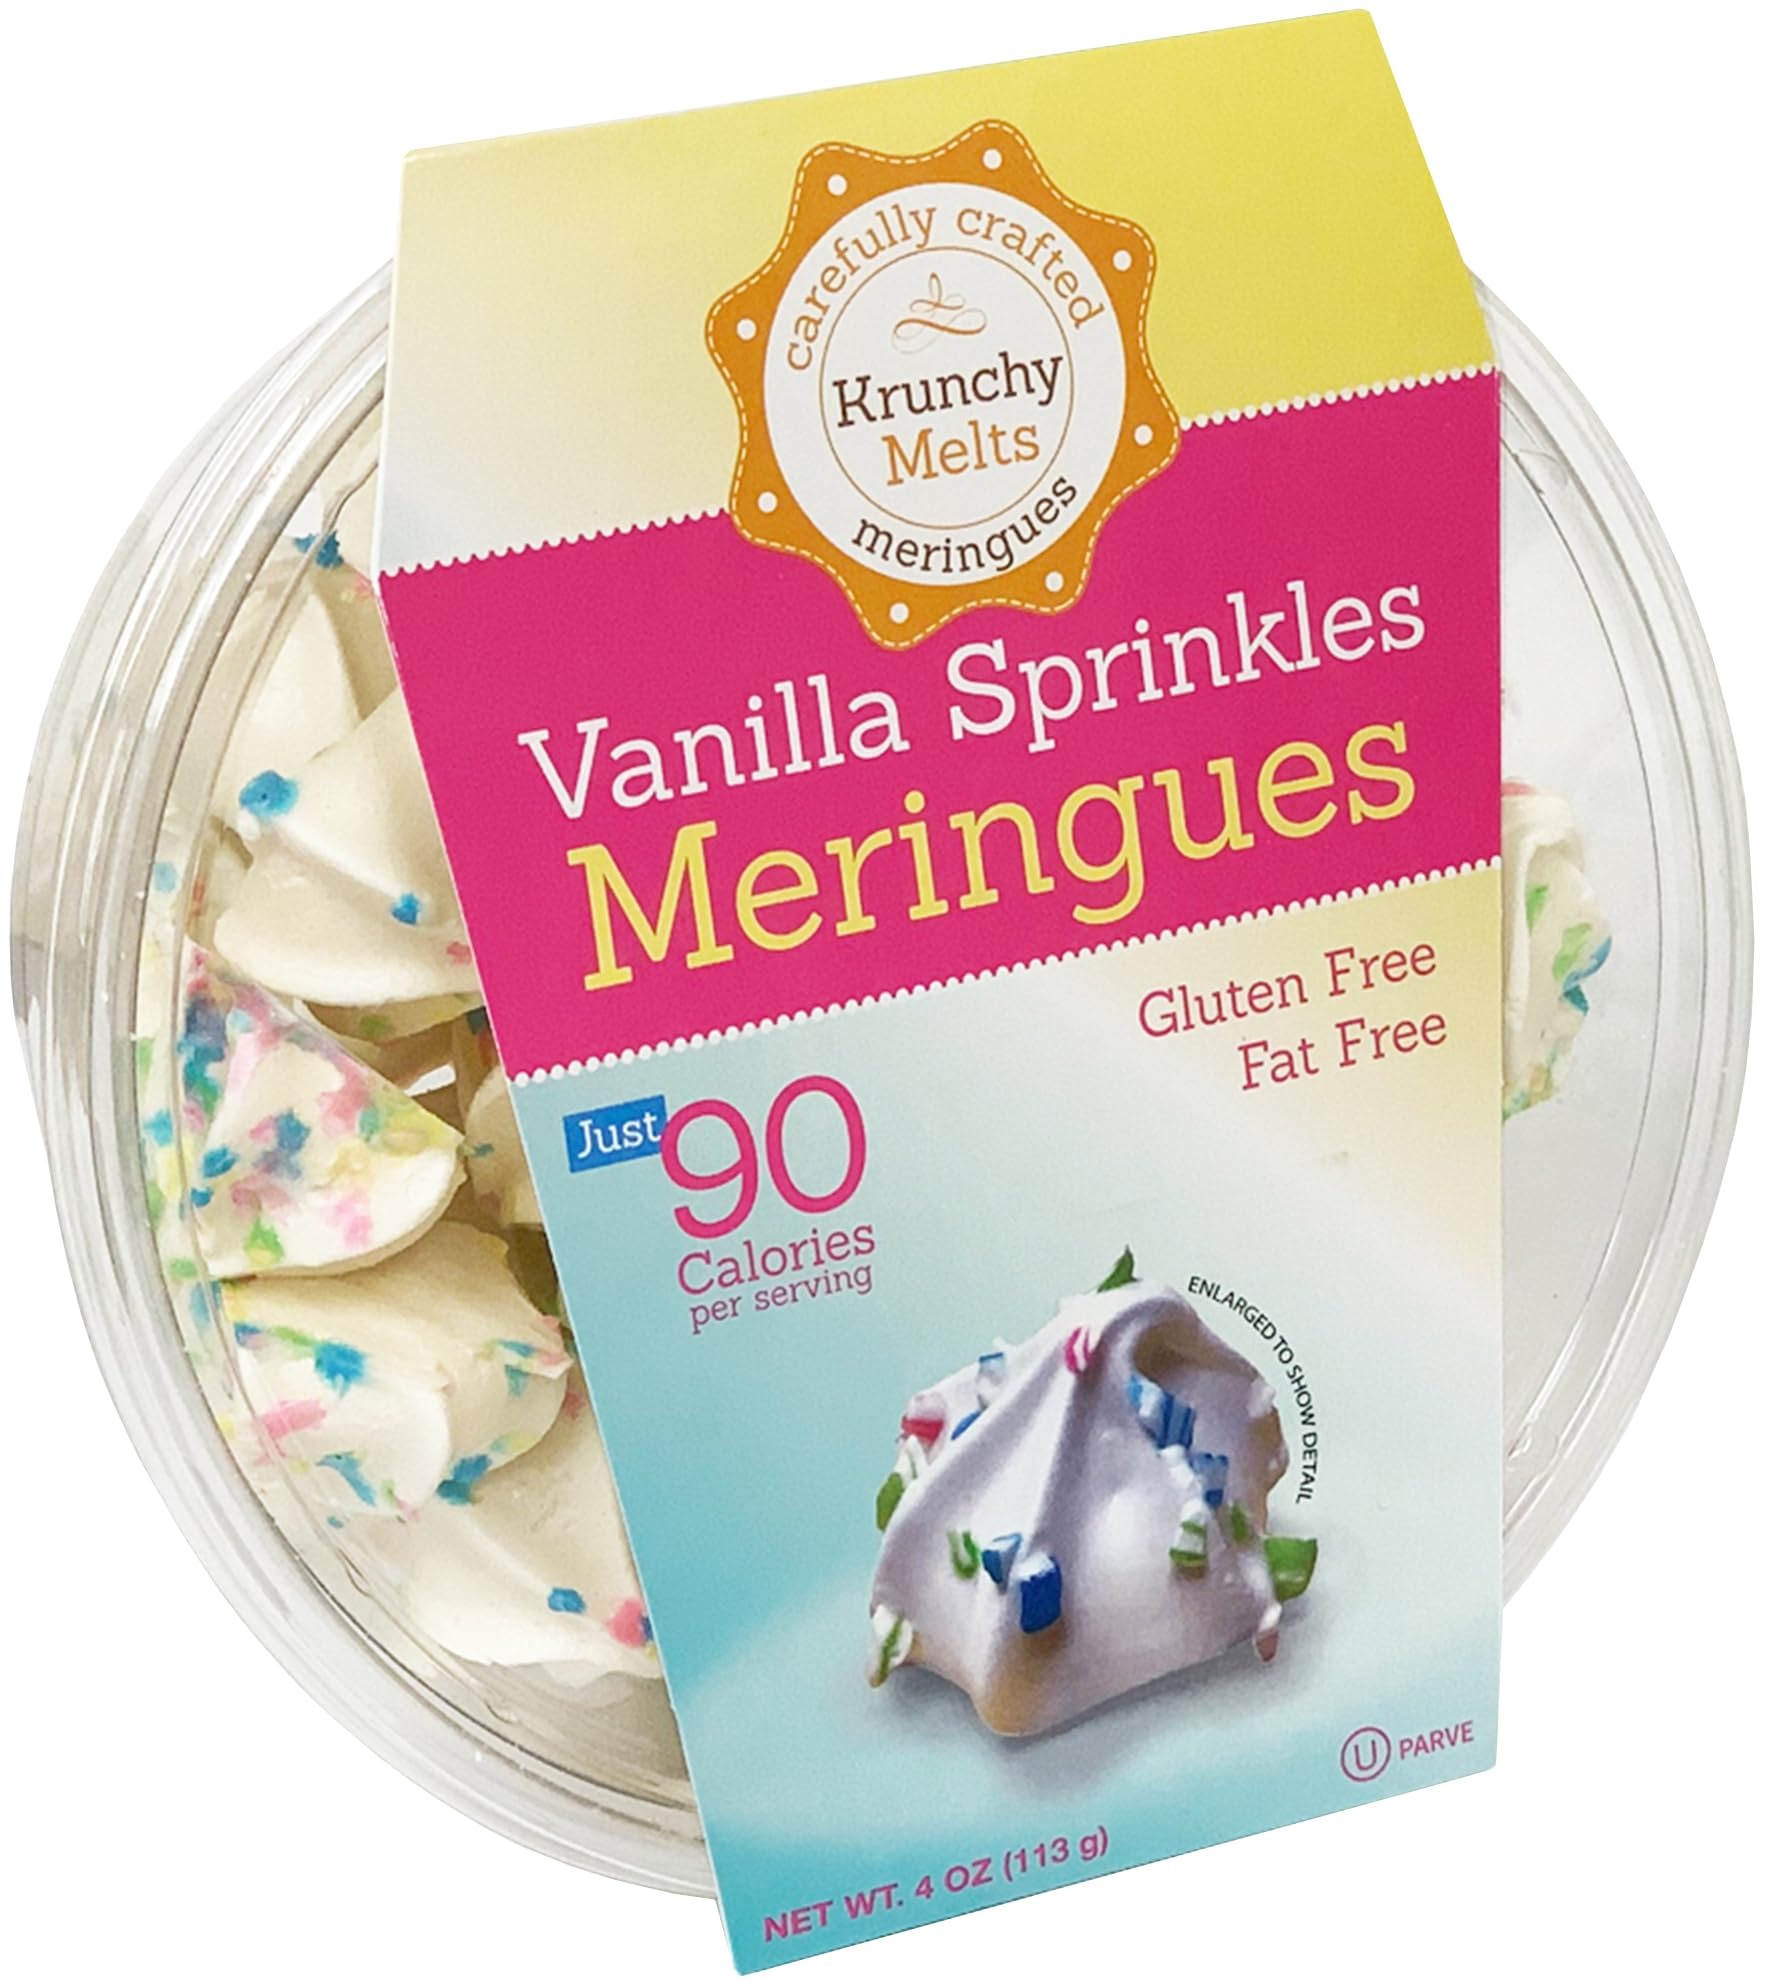
Item Name: Krunchy Melts Original Meringue Cookies | Vanilla Sprinkles Flavor | Only 90 Calories Per Serving | Fat Free, Gluten Free, Dairy Free (4 Oz)
Bullet Point 1: Healthy & Delicious: Our meringue cookies are gluten-free, fat-free, dairy-free, and kosher, making them an everyday, guilt-free treat with only 90 calories per serving.
Bullet Point 2: Versatile Snacking: Whether at home, work, or on a trip, these meringue cookies are the perfect on-the-go snack to satisfy your cravings without any mess.
Bullet Point 3: Perfect For Any Occasion: Ideal for parties, gatherings, or a personal treat, these cookies come in an easy-to-use and clear packaging, making them a great gift option as well.
Bullet Point 4: Handcrafted With Premium Ingredients: Made with the finest ingredients, our meringue cookies are carefully crafted to perfection one by one for a superior taste experience.
Bullet Point 5: Only 90 Calories & Comes In Many Flavors: We've perfected the art of crafting guilt-free snacks, offering over 25 different flavors, including delicious sugar-free options.
Product Description: Original Meringue Cookies -> Vanilla Sprinkles (4 Oz). Indulge guilt-free with our premium meringue cookies, the ideal snack for any time of day. Meticulously crafted one by one, we use only the finest ingredients to ensure top-notch quality. These original meringues boast a trifecta of benefits: they're fat-free, dairy-free and gluten-free, making them a wholesome choice for health-conscious consumers. At just 90 calories per serving, they're the perfect treat for any occasion. Plus, they're certified Kosher Pareve for added peace of mind. Treat yourself to a taste of perfection with our delectable meringue cookies!
Value: 4.0
Unit: Ounce

Price: 16.99